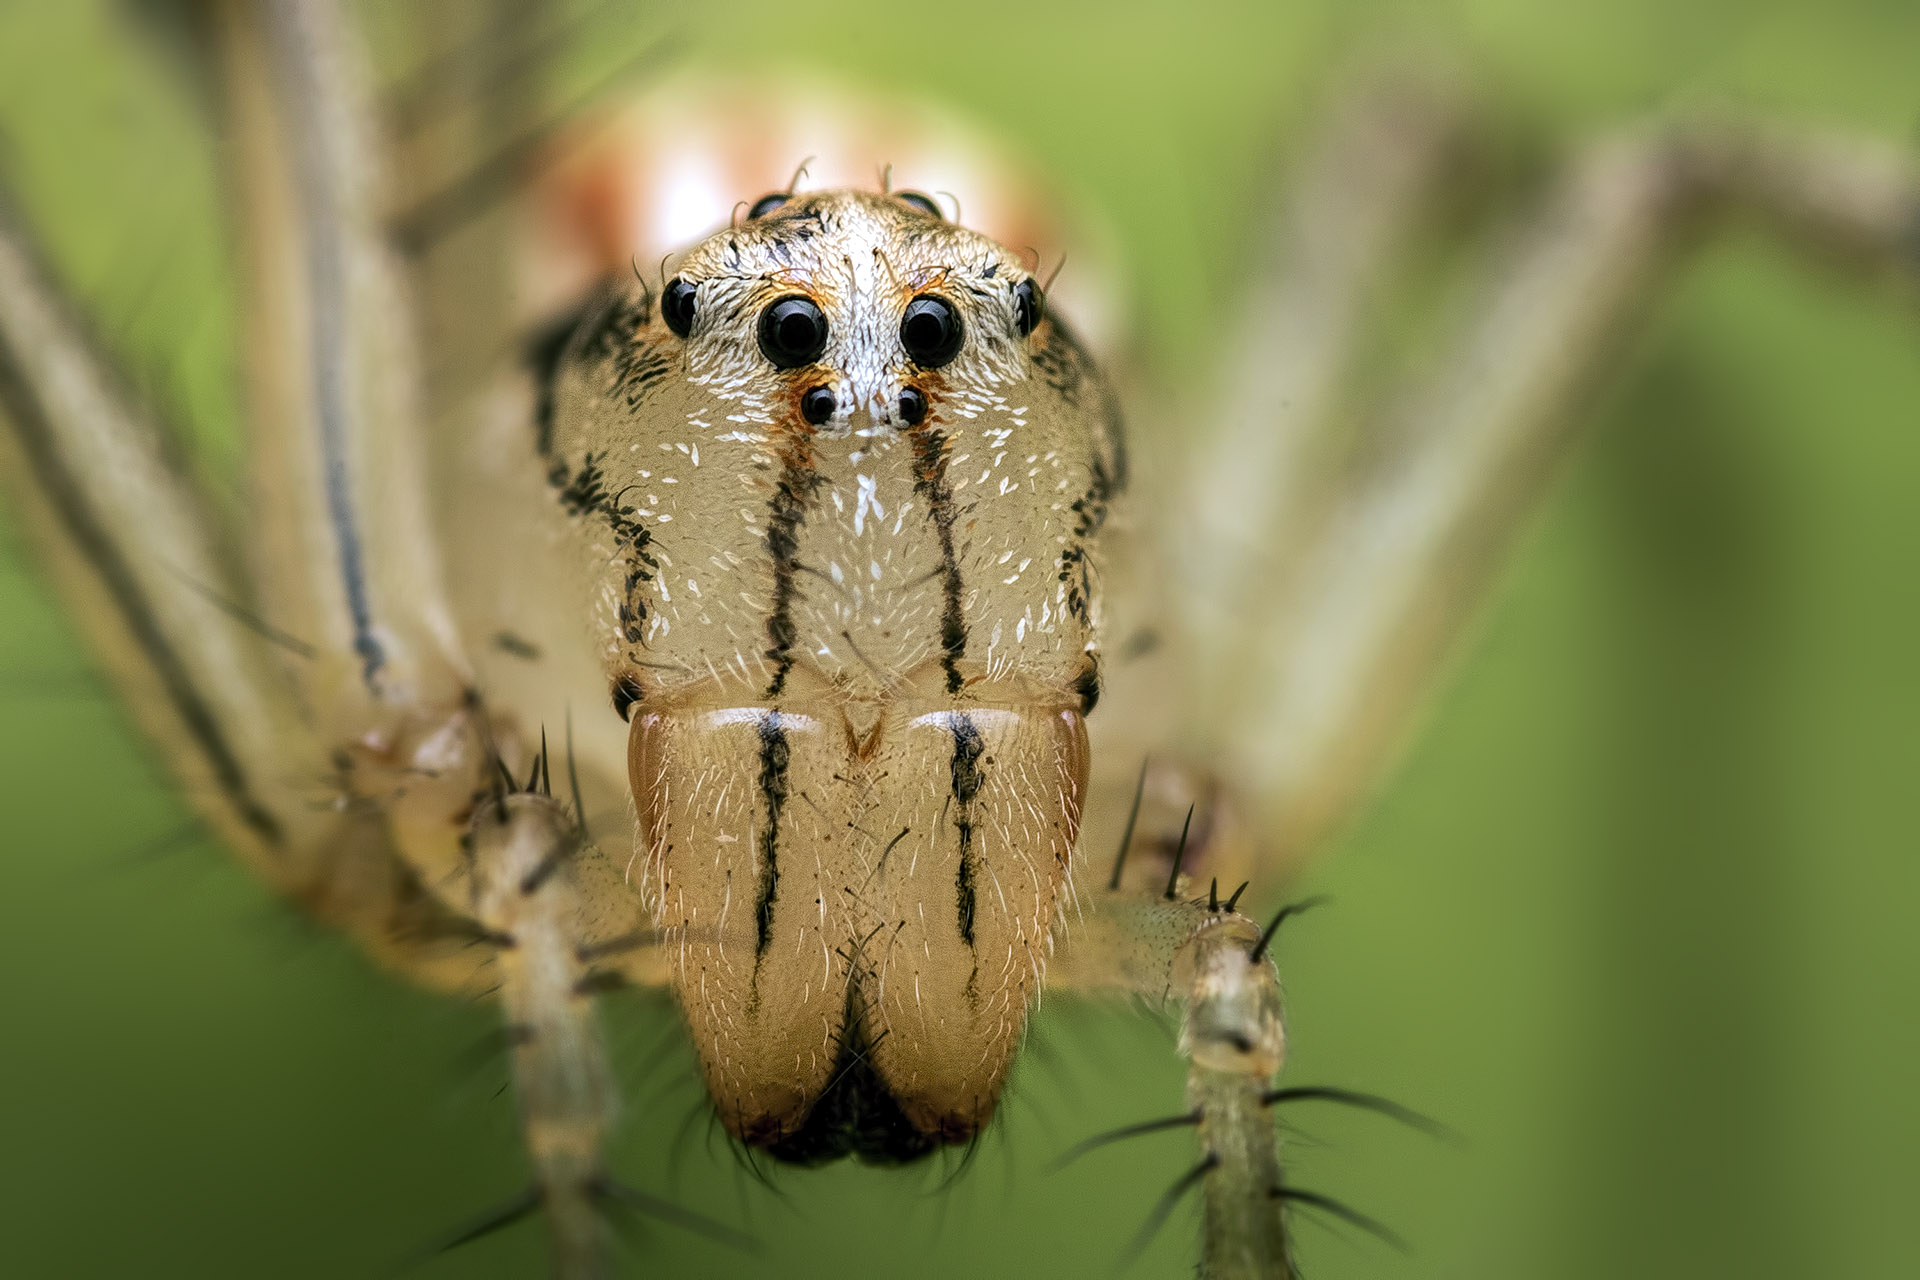
nature, photography, wildlife, insect, fauna, invertebrate, close up, spider, india, arthropoda, arachnida, araneae, chelicerata, araneomorphae, lycosoidea, beetle, ariansuresh, animalia, saravanastreettnagar, chennai, tamilnadu, neewernwcup, reversemacro, lynxspider, opisthothelae, oxyopidae, oxyopes, macro photography, 750d2016img7175, arthropod, leaf beetle